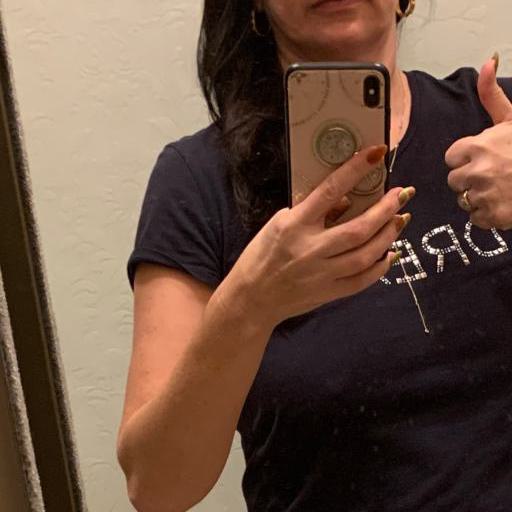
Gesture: no_gesture